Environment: real
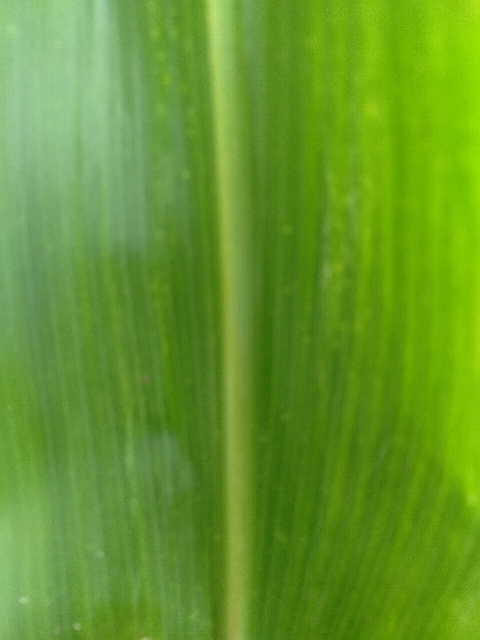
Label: lethal_necrosis